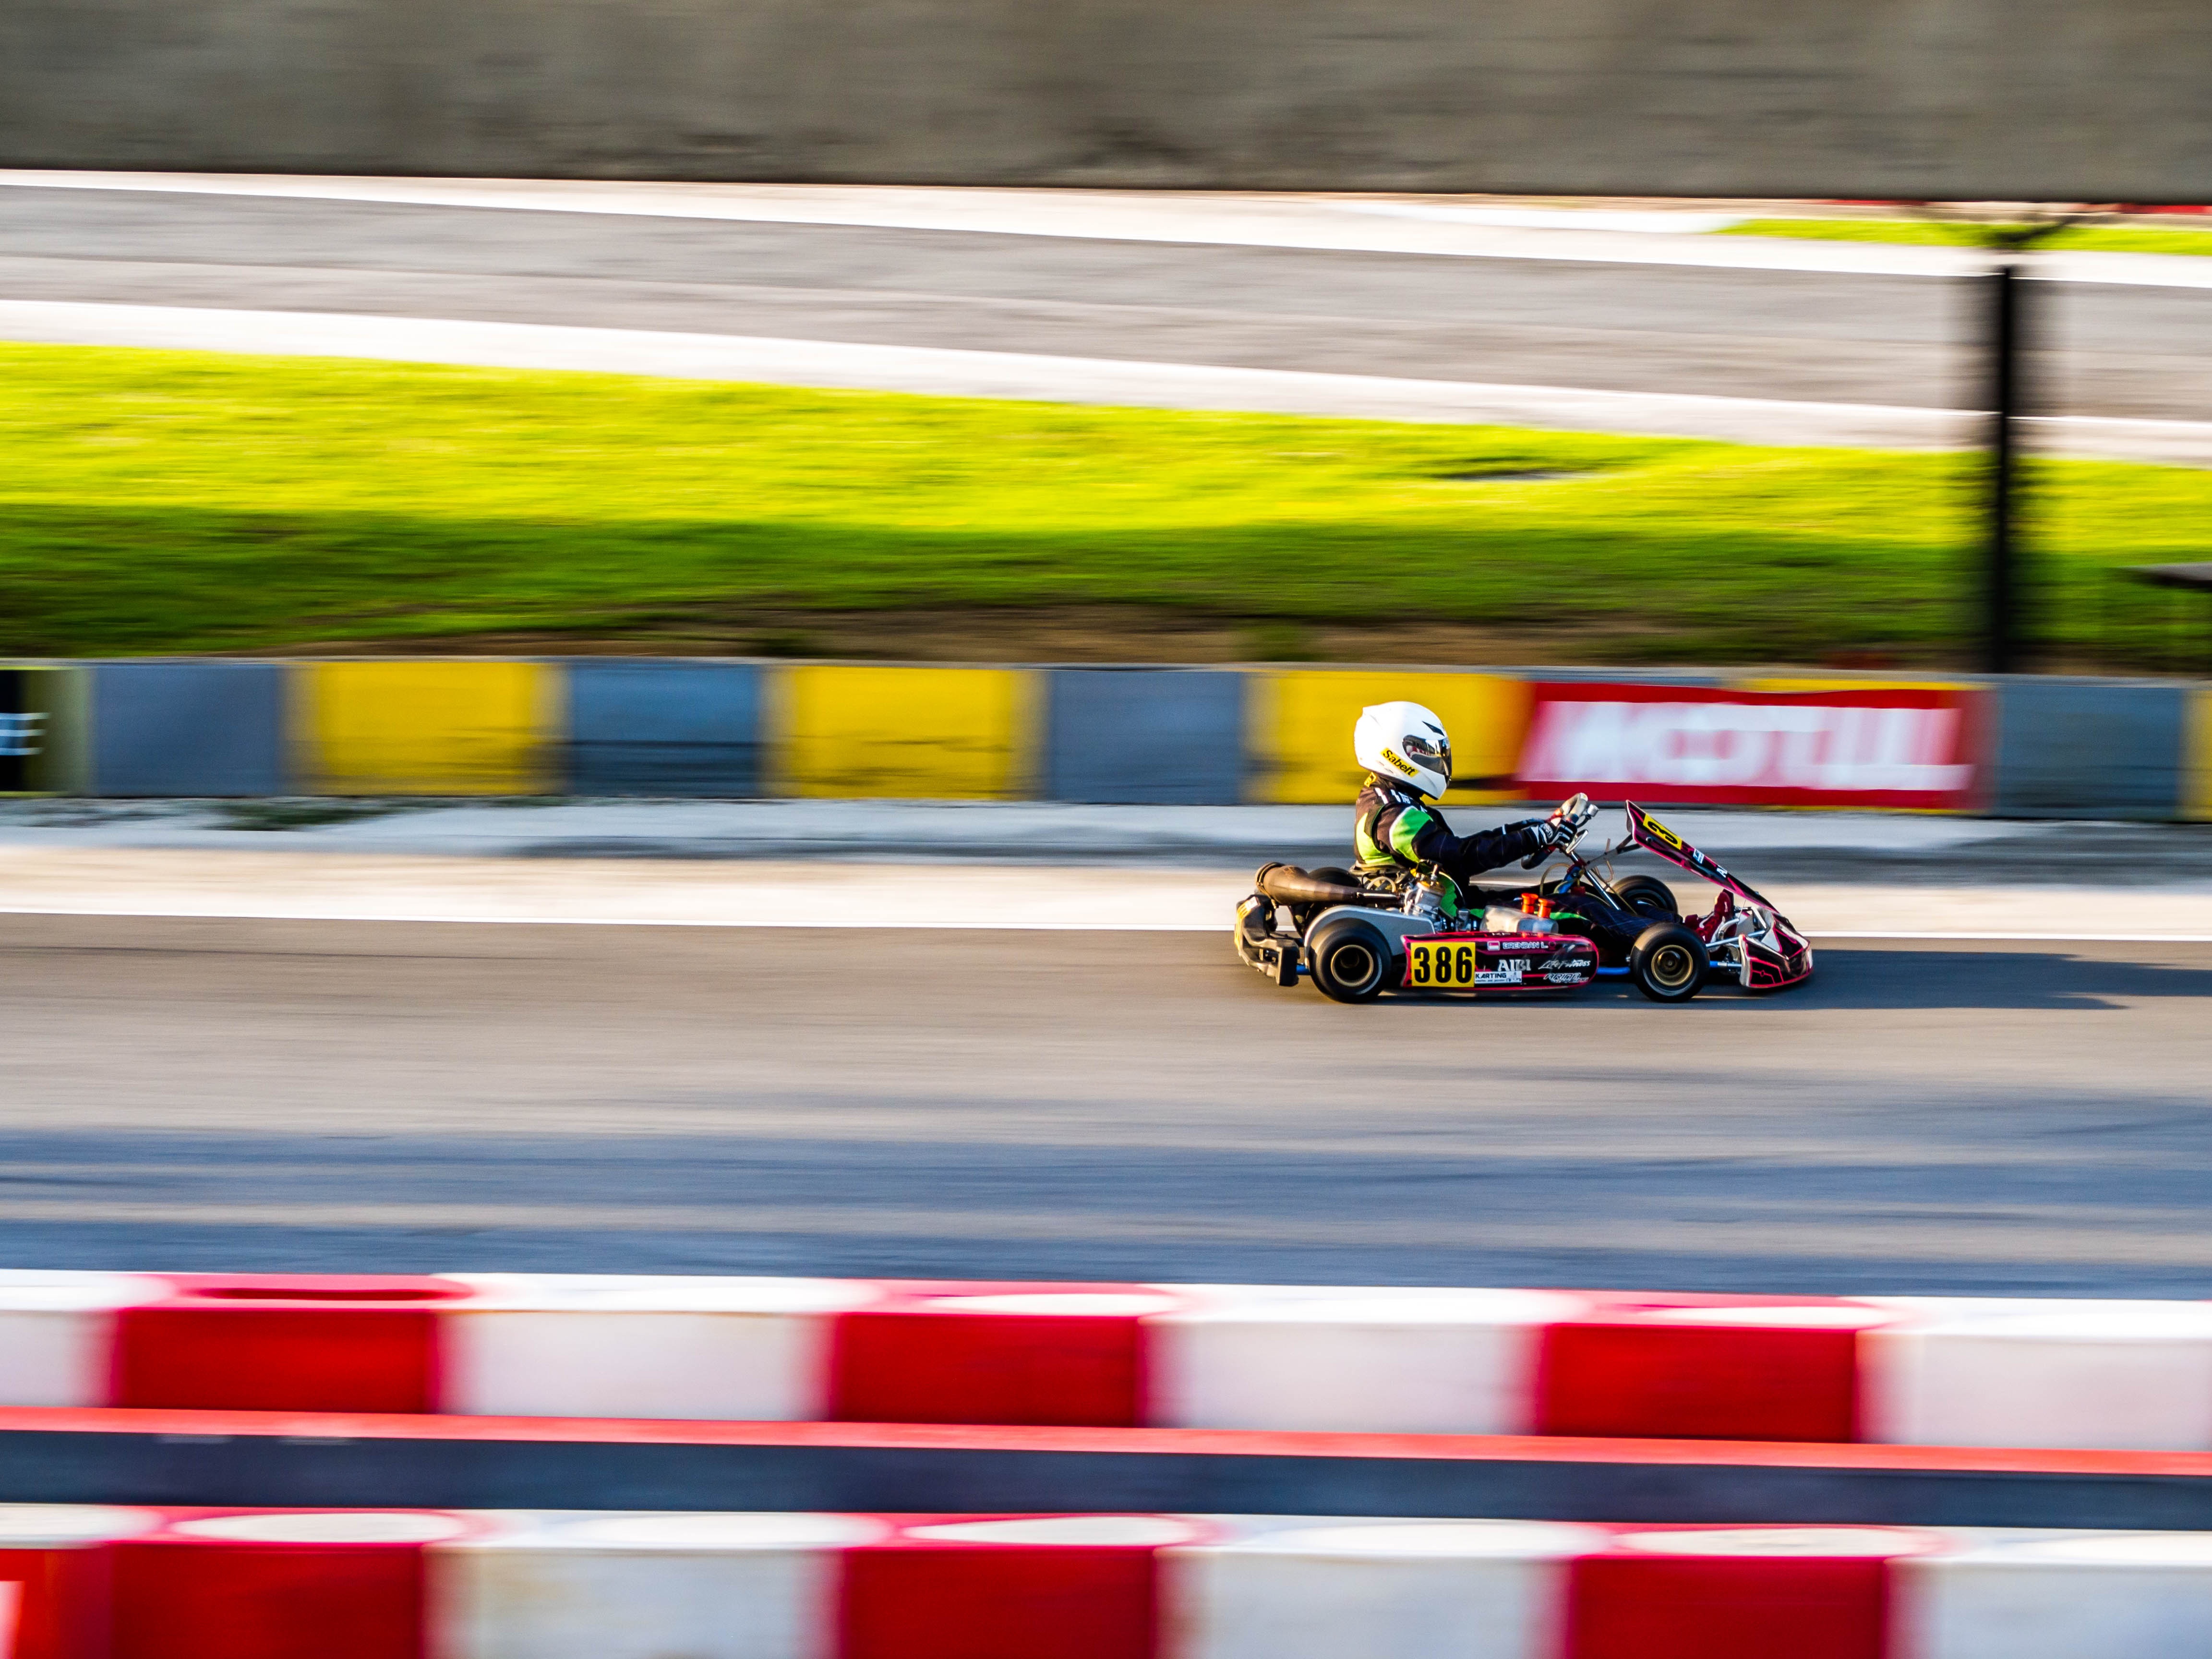
structure, car, driving, vehicle, race, sports, racing, race track, motorsport, formula one, auto racing, automotive design, sport venue, performance car, electrical network